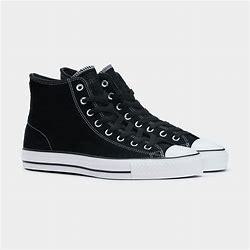
Brand: Converse
Model: Ctas Ox